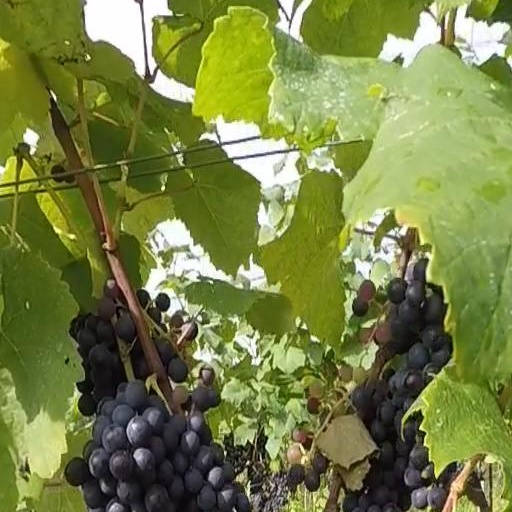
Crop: grape